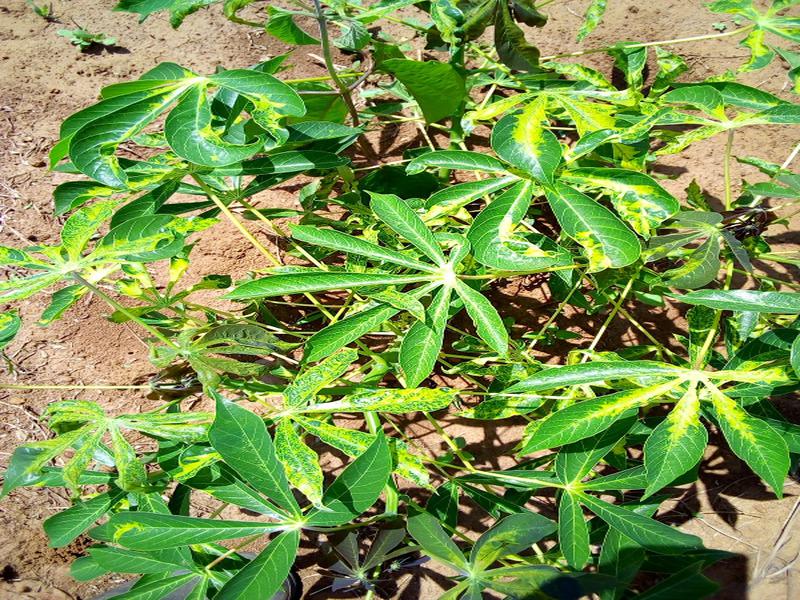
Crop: cassava
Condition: mosaic_disease